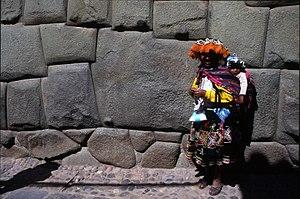
En architecture, le mot appareil, ou opus en latin, est un terme qui désigne la façon dont les moellons, les pierres de taille ou les briques sont assemblés dans la maçonnerie.